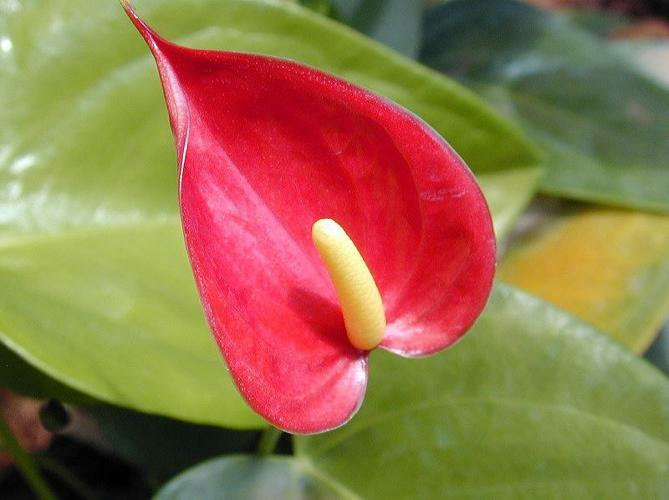
Flower: anthurium